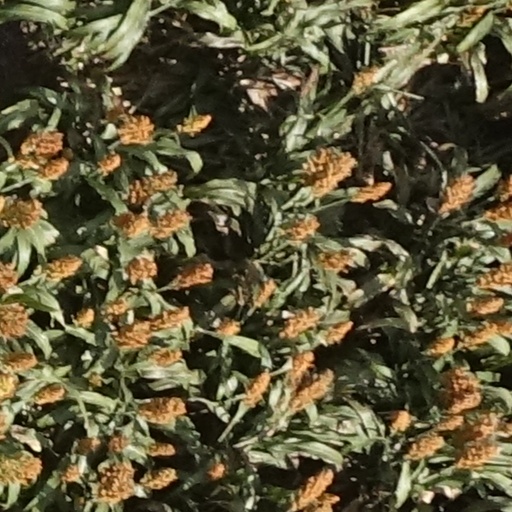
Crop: sorghum